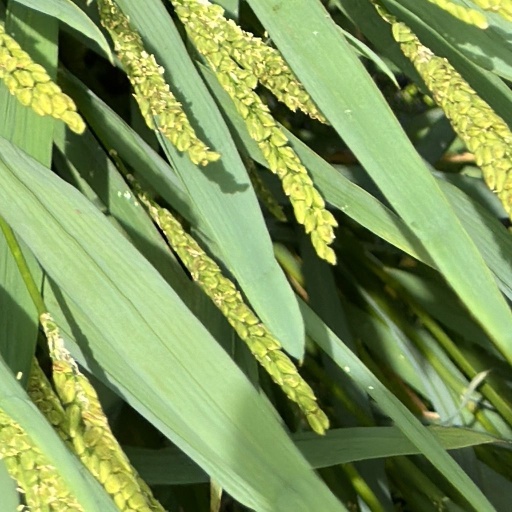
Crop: rice